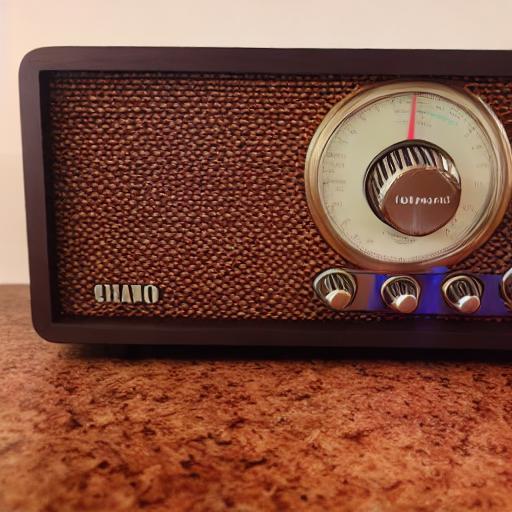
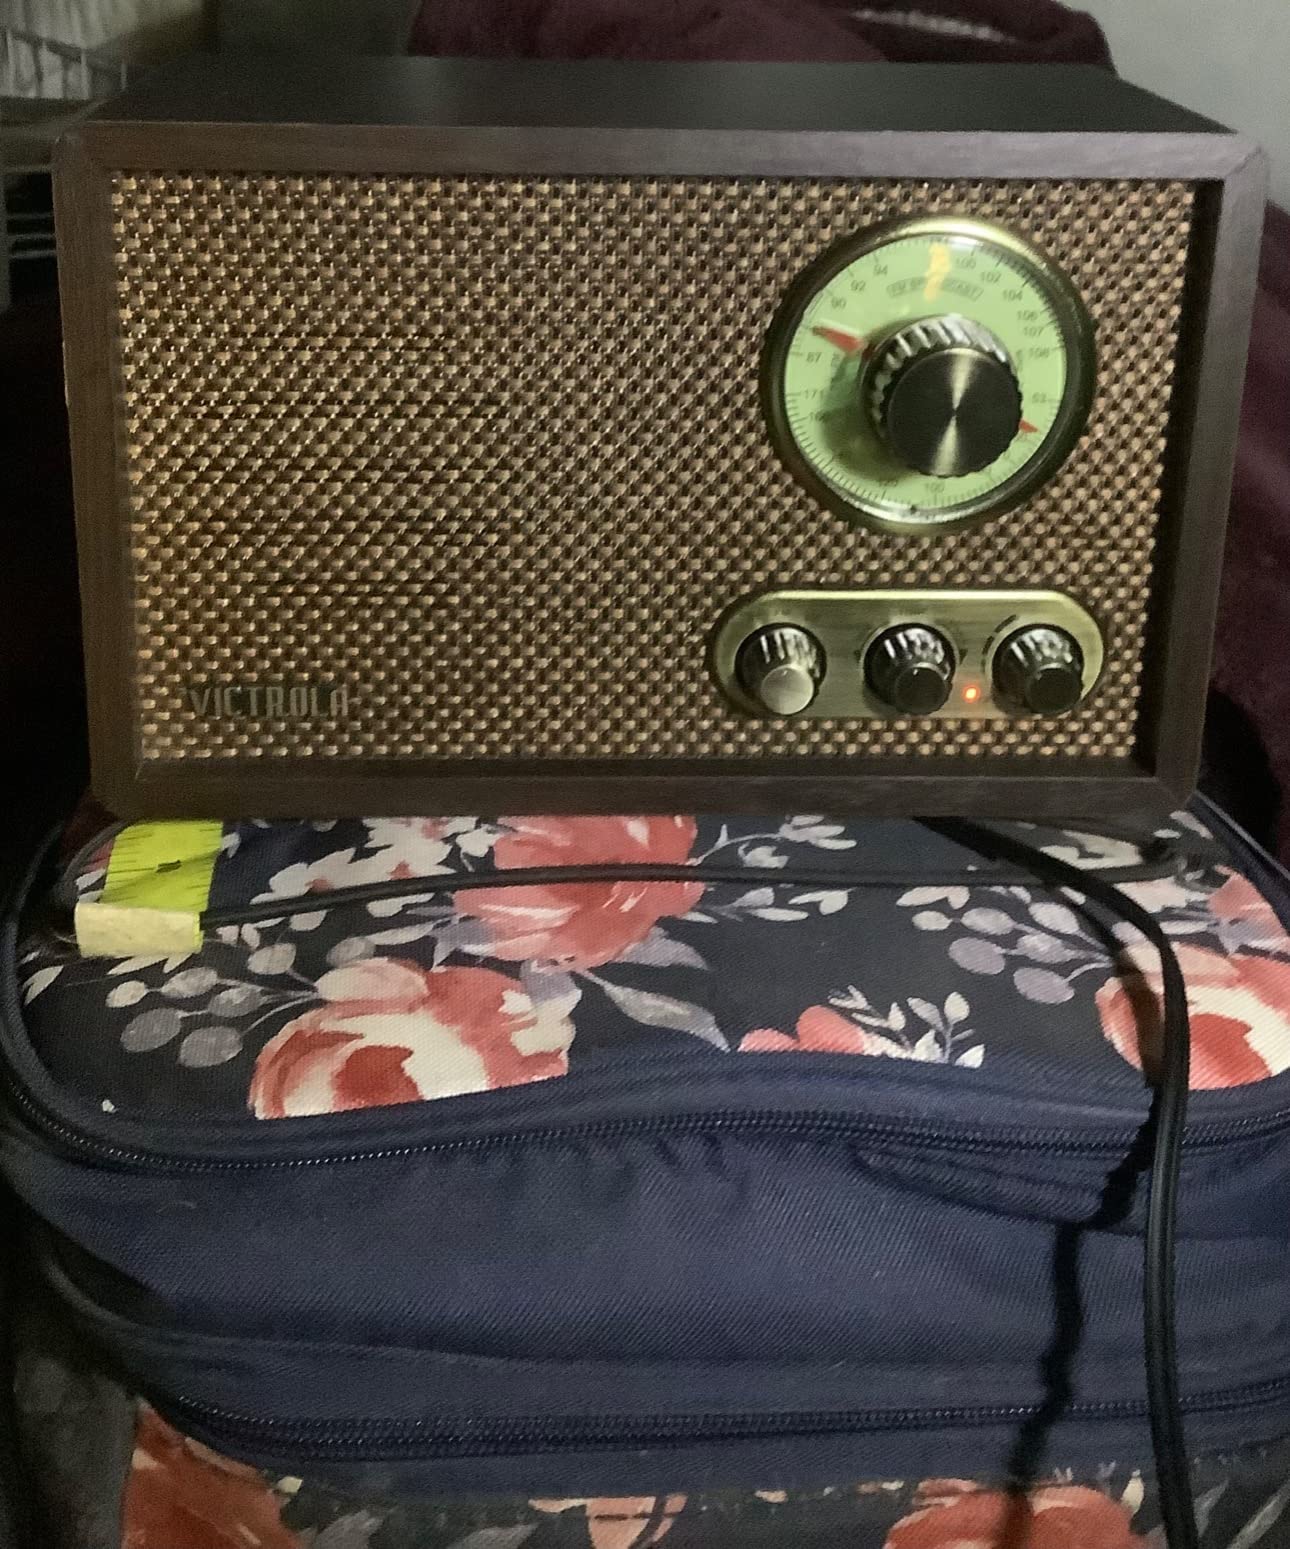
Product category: radio
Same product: no